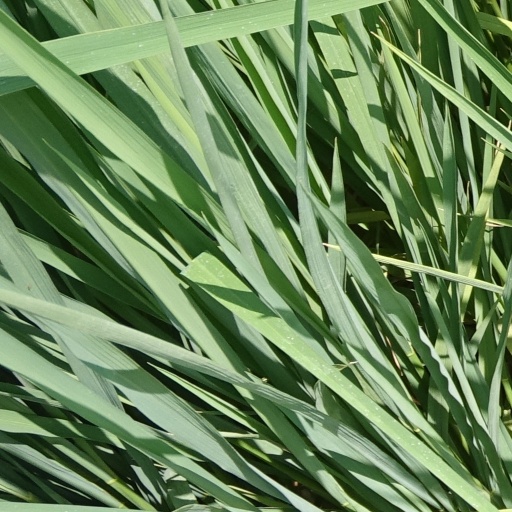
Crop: rice